John Raymond science fiction magazines

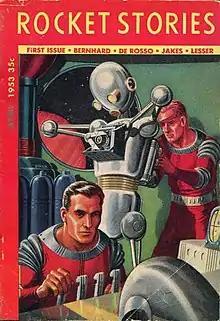
Cover of the first issue of "Rocket Stories"; art by Ed Emshwiller

"Rocket Stories" was aimed at a more juvenile audience than Raymond's other science fiction magazines, and del Rey openly acknowledged the similarities between space opera stories and Westerns in his editorials, writing "We aren't calling the magazine science fiction, for the same reason that stories of the old west were never called science or invention fiction. Colt, in inventing the revolver, made that west possible, and the men who are working on the rockets will make our future possible." He persuaded Algis Budrys to write a straightforward Western translated into science fiction terms, titled "Blood on My Jets", and under the house name Wade Kaempfert printed stories by two Western writers, Noel Loomis and H. A DeRosso. Other fiction contributors included Poul Anderson, Milton Lesser, George O. Smith, and John Jakes; artists included Ed Emshwiller, Paul Orban, and Kelly Freas. Science fiction historian E. F. Casebeer considers that the magazine published some good material, and that it contained "far more than its covers and title might imply".